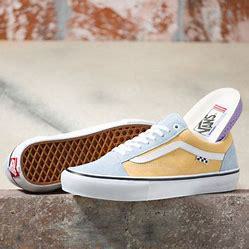
Brand: Vans
Model: Old Skool Skate